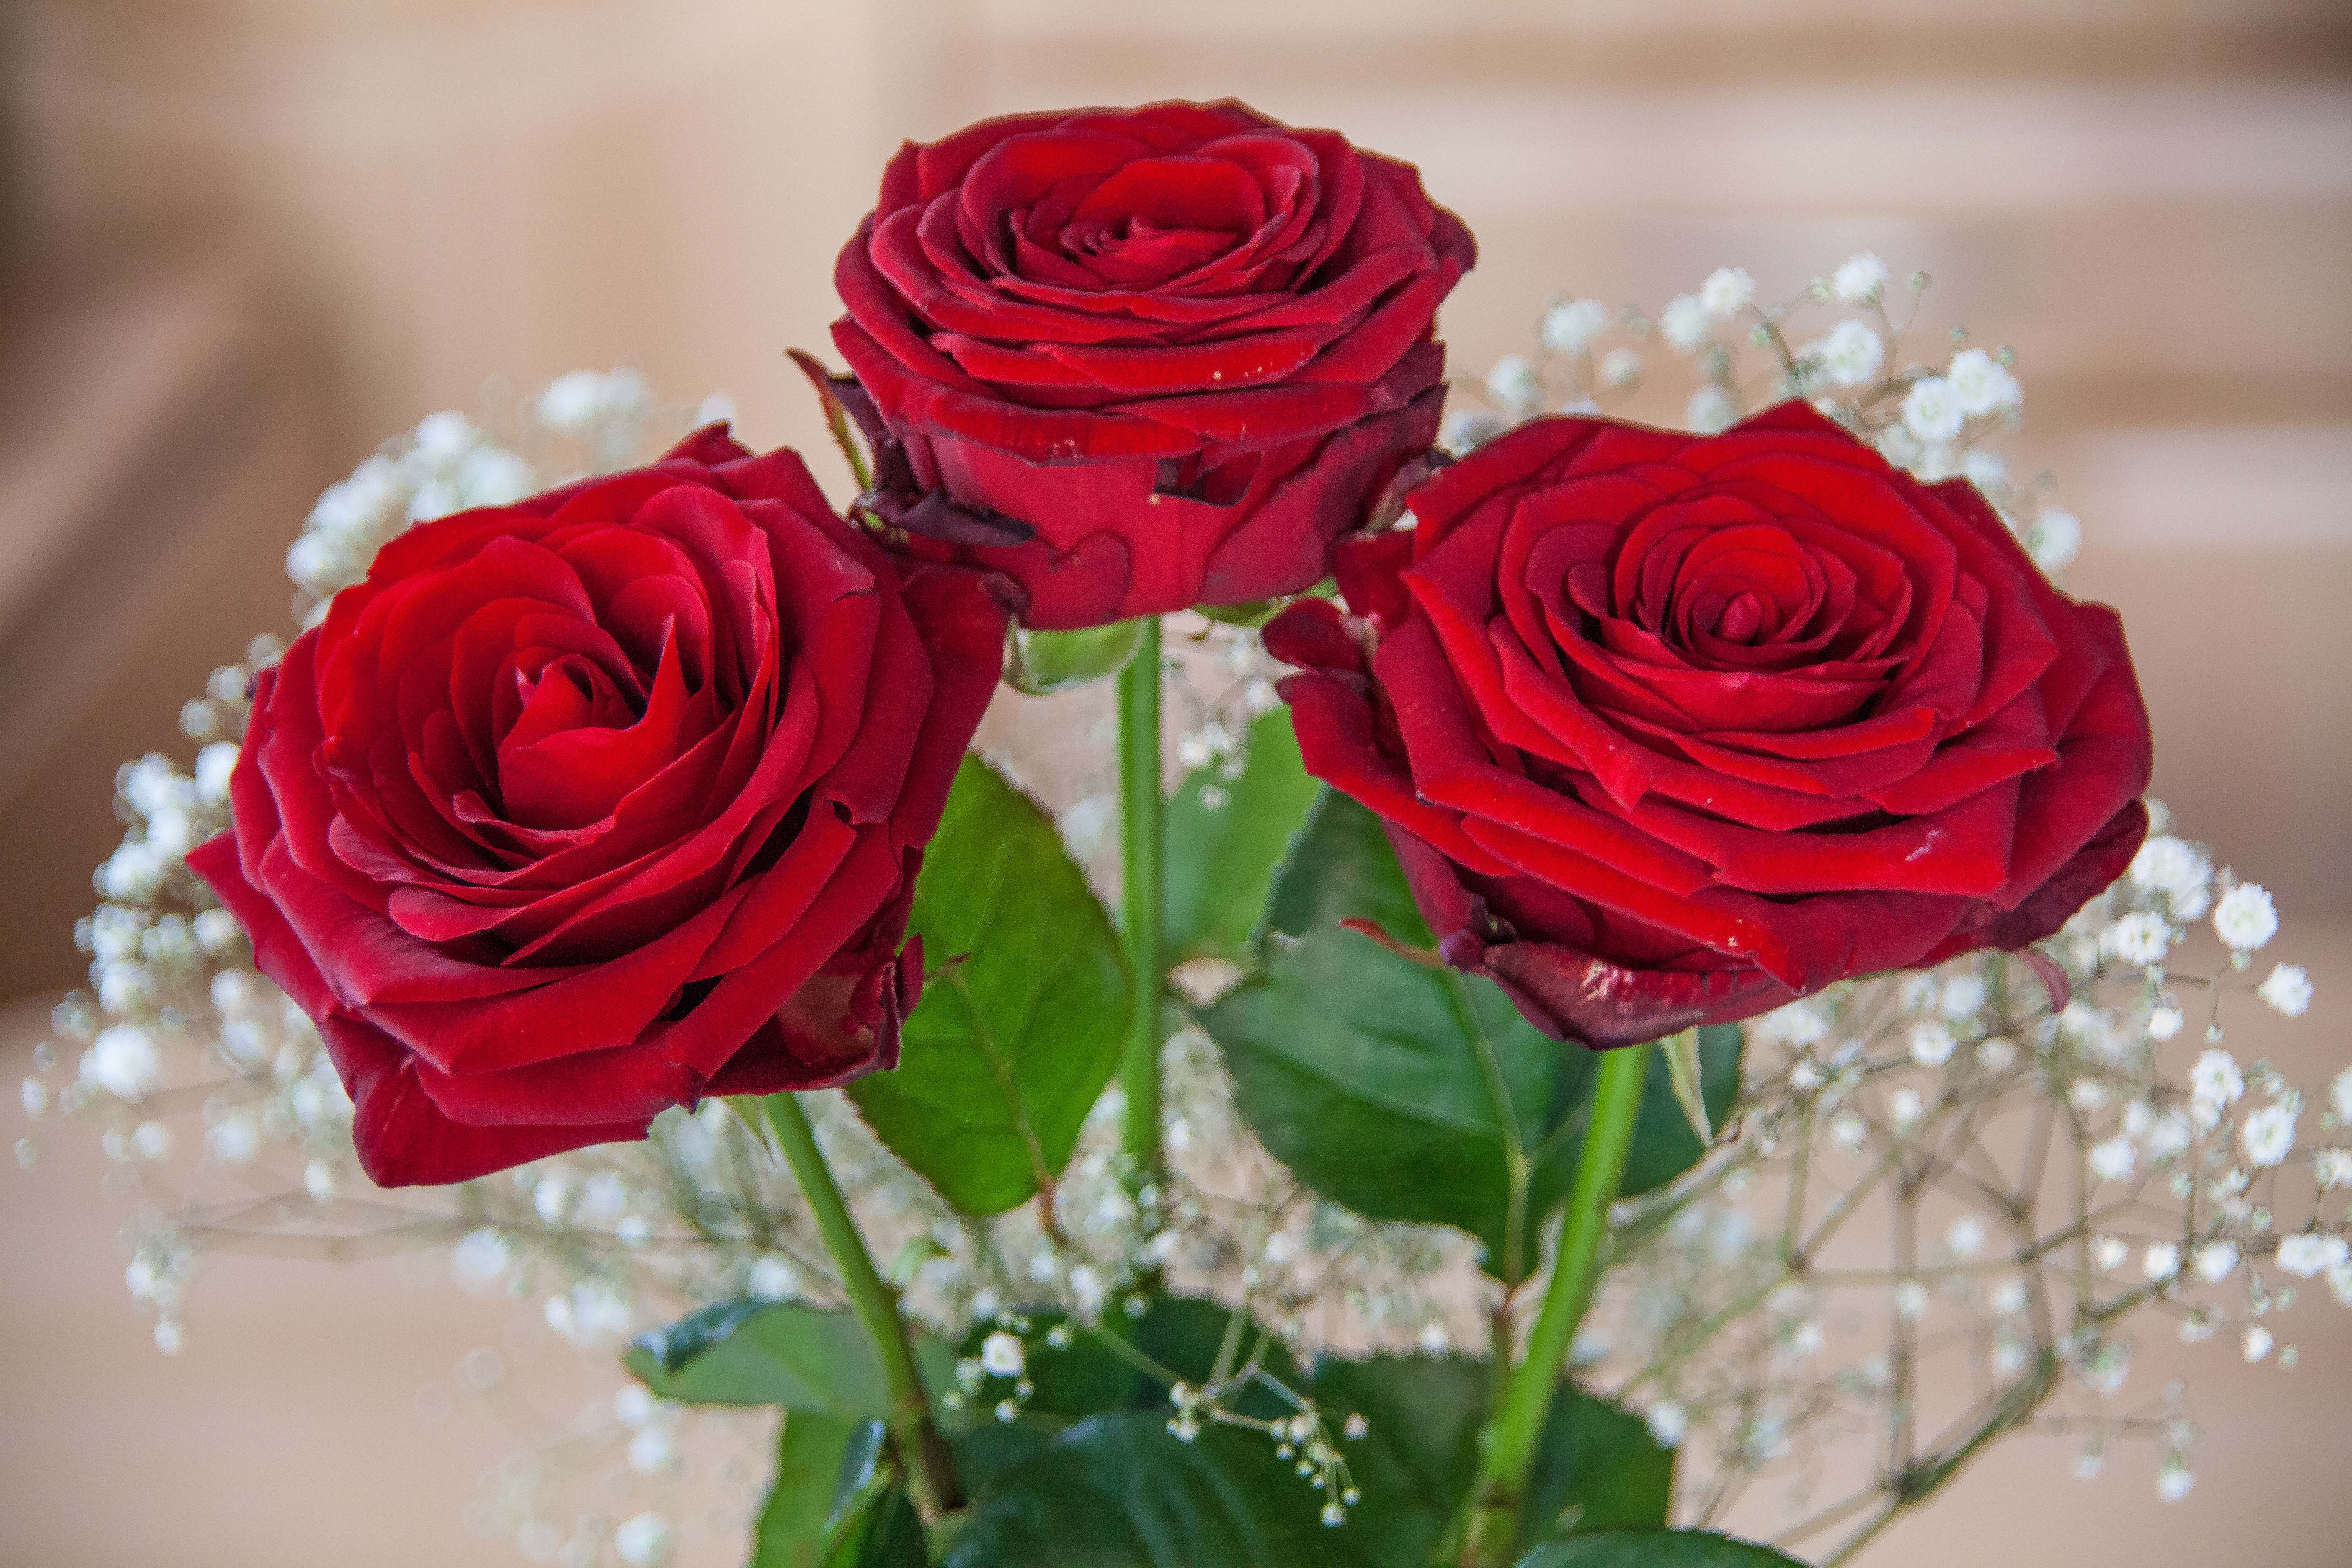
plant, flower, petal, bouquet, gift, rose, red, pink, flowers, roses, floristry, macro photography, flowering plant, garden roses, rose family, flower bouquet, cut flowers, floral design, land plant, flower arranging